WMOI

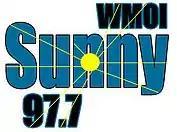
Previous logo

On October 3, 2018, WPW Broadcasting announced a sale of their Monmouth stations WMOI, WRAM, and WRAM's translator at 94.1, to Monmouth-based Robbins-Treat Resources, LLC for $168,000. The sale was consummated on December 28, 2018.